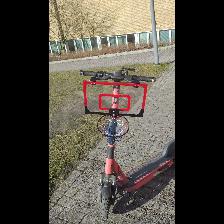
Label: NonHuman